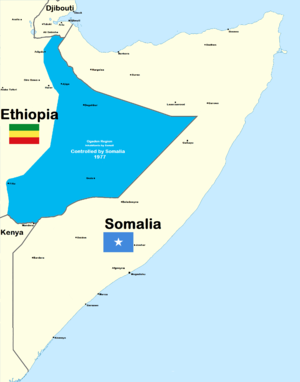
1977 est une année commune commençant un samedi.